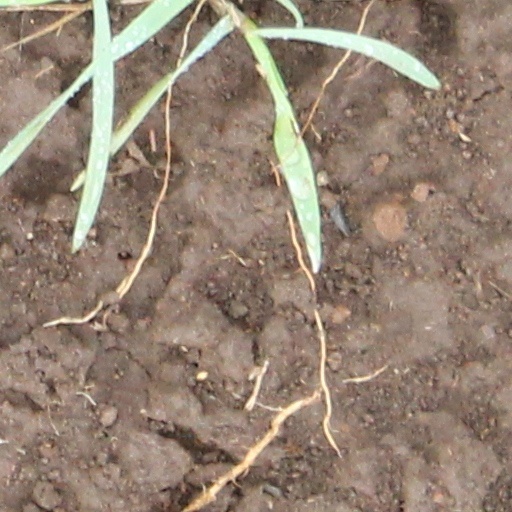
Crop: wheat